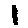
Label: 1